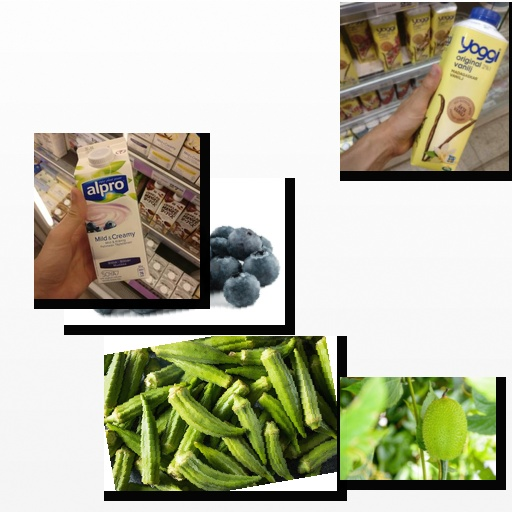
Food items: blueberry_soy_yogurt, vanilla_yogurt, spiny_gourd, okra, blueberry